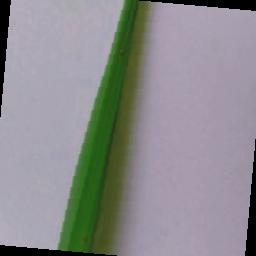
Label: Rice___Brown_Spot